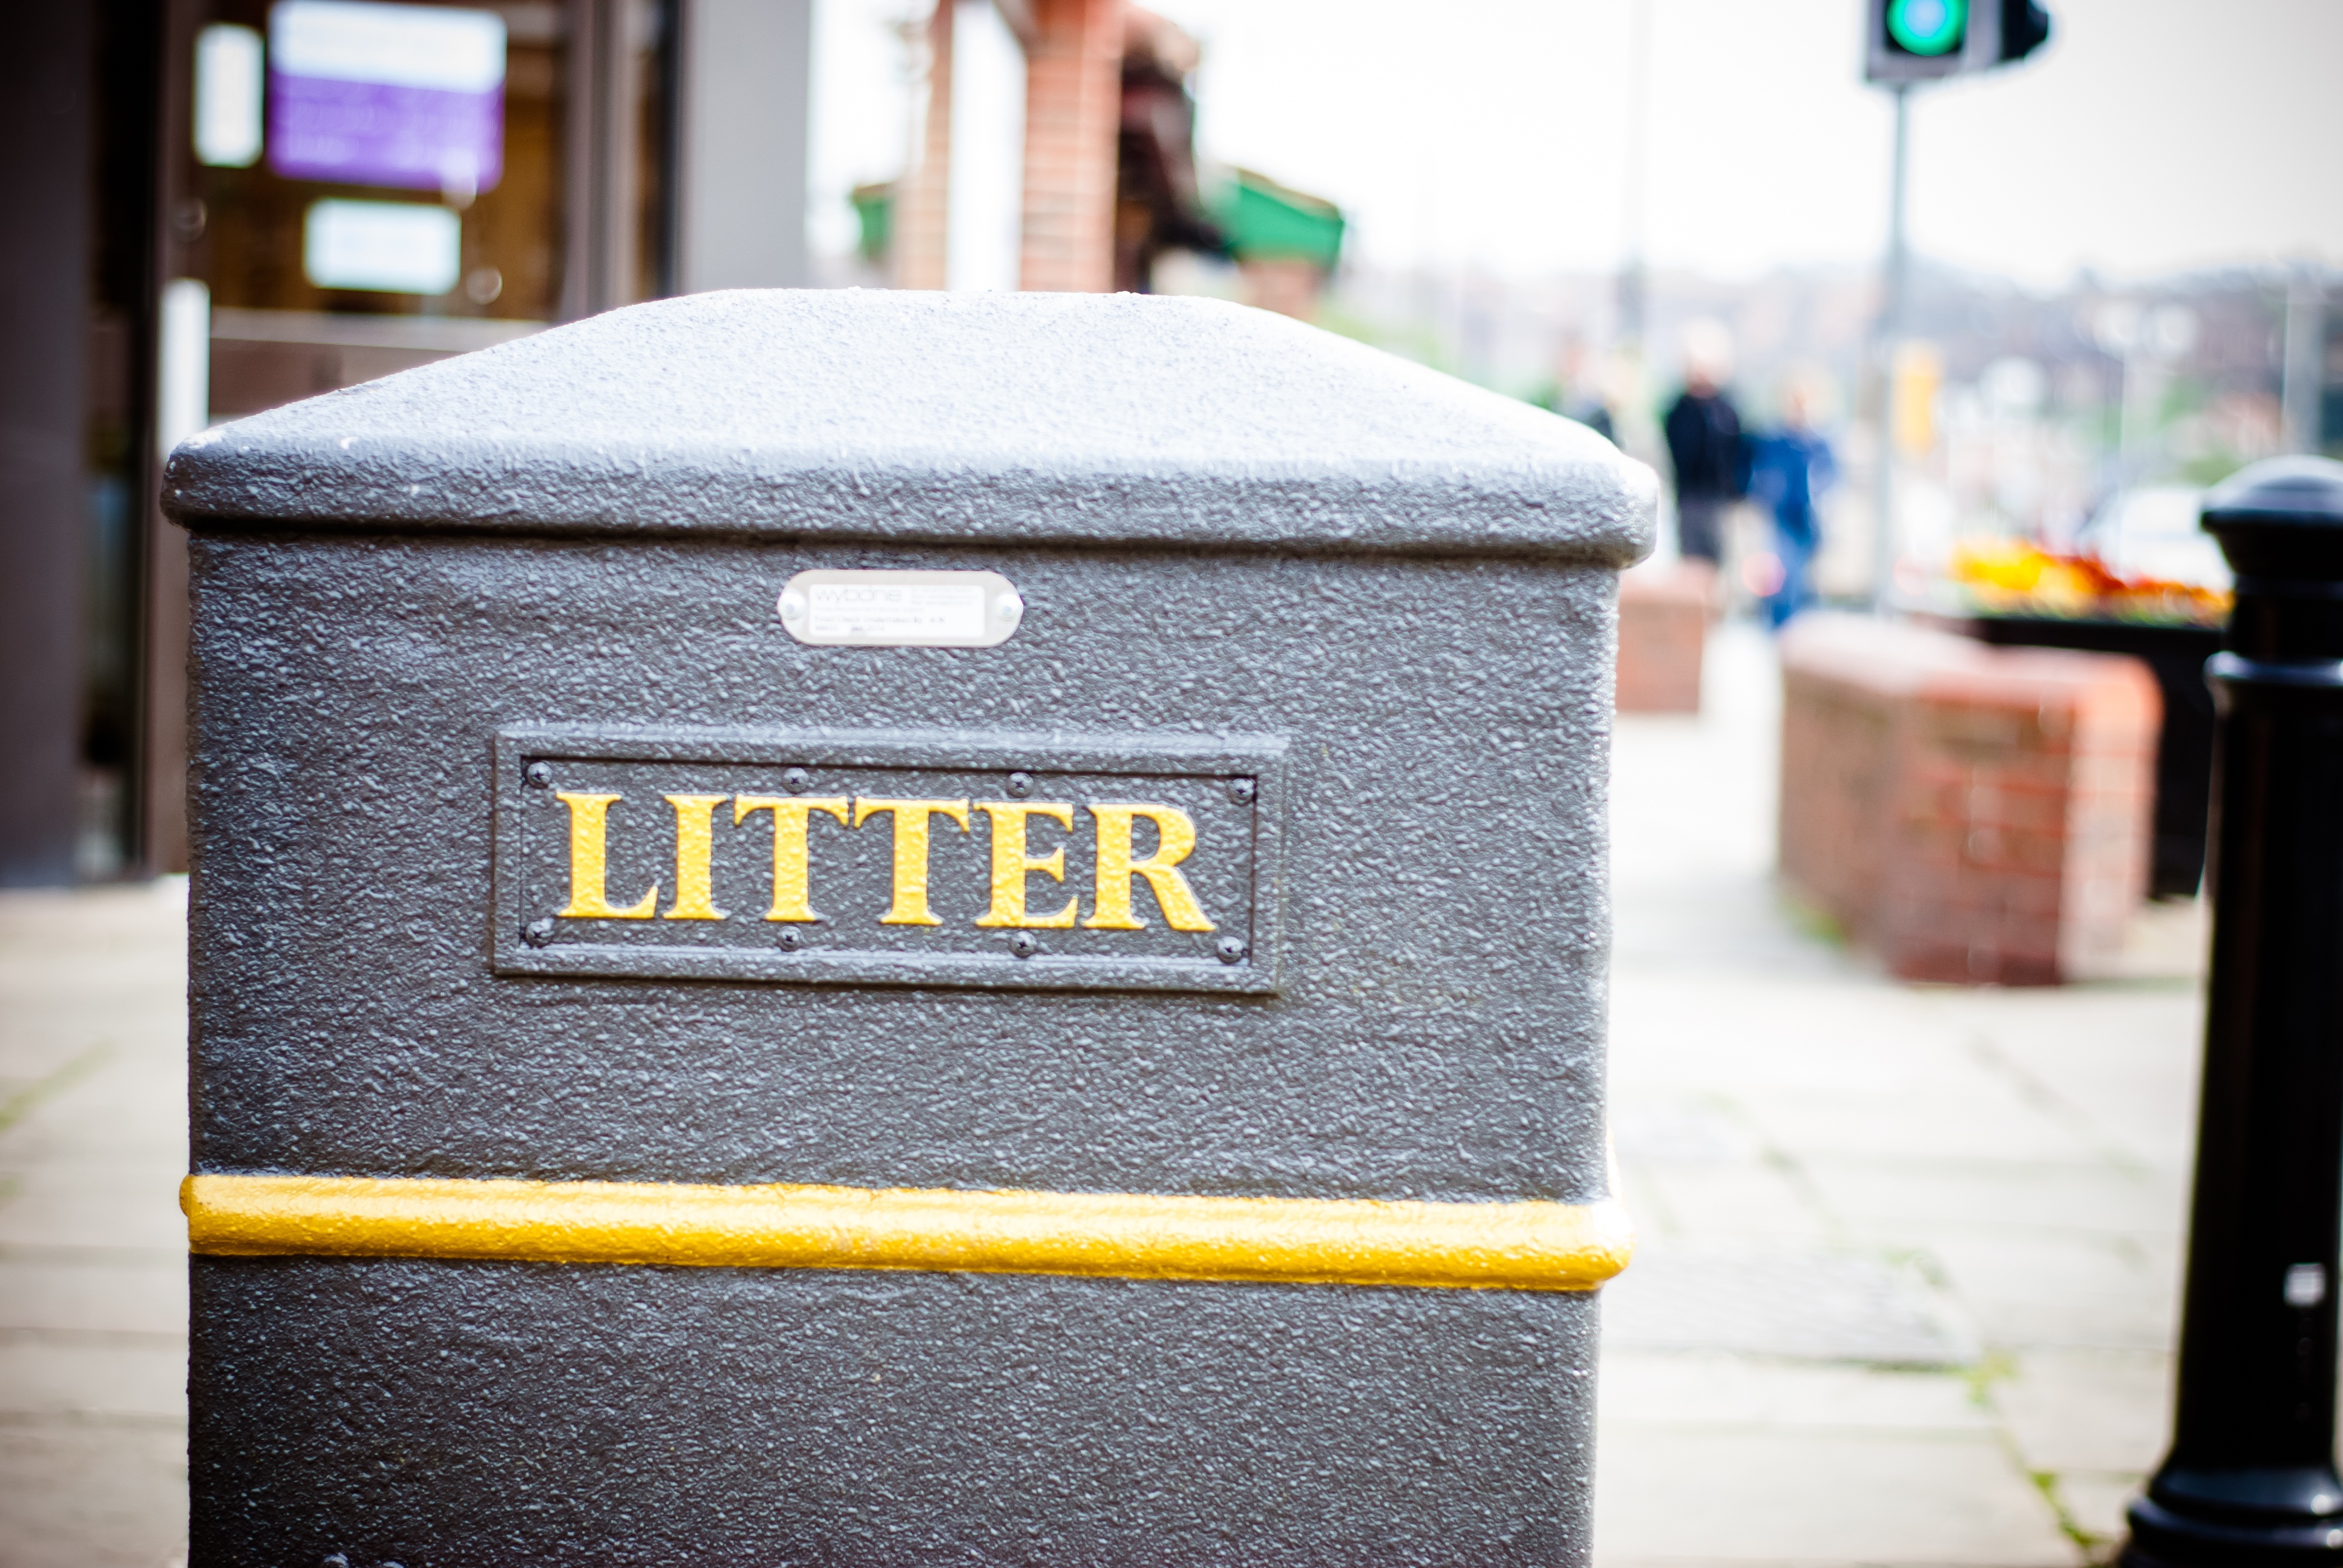
street, city, color, yellow, lighting, trash, whitby, garbage bin